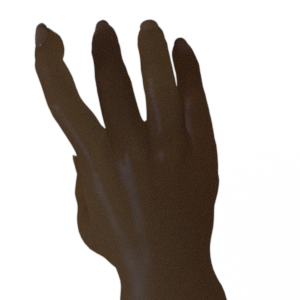
Label: paper